List of Hot Soul Singles number ones of 1981

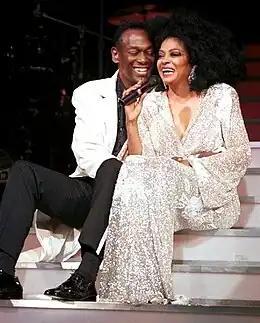
Singers Luther Vandross and Diana Ross

"Billboard" published a weekly chart in 1981 ranking the top-performing singles in the United States in soul music and related African American-oriented genres; the chart has undergone various name changes over the decades to reflect the evolution of black music and has been published as Hot R&B/Hip-Hop Songs since 2005. In 1981, it was published under the title Hot Soul Singles, and 17 different singles reached number one.